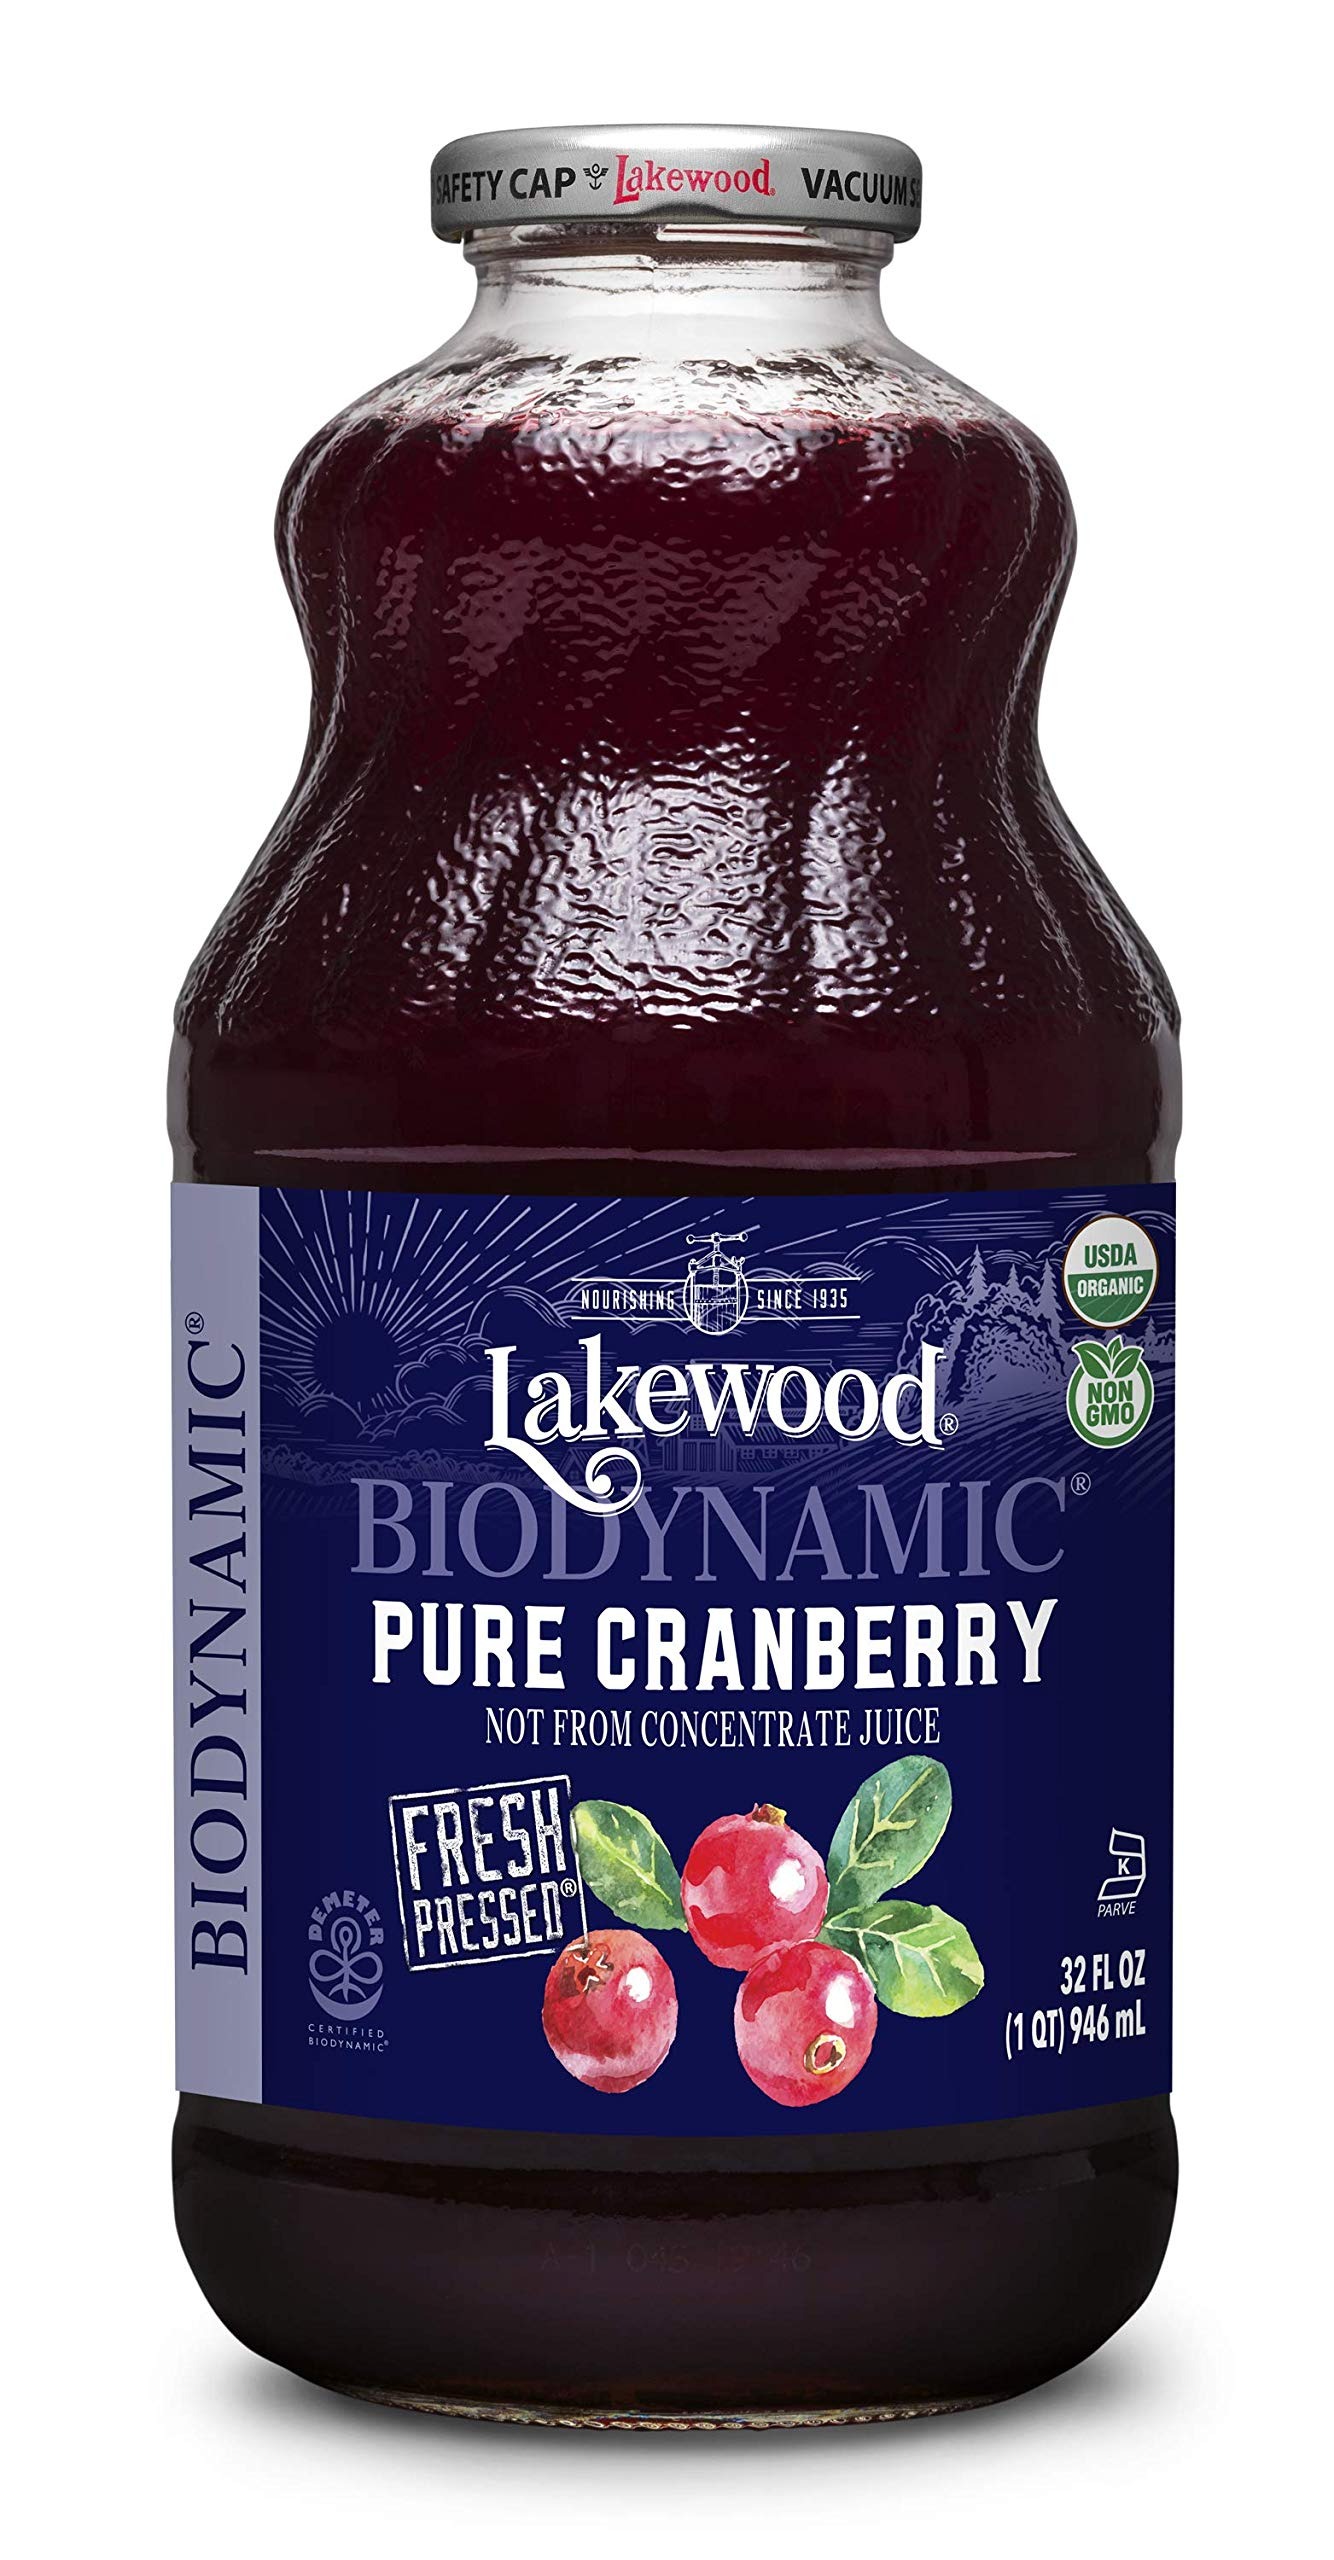
Item Name: Lakewood Organic Pure Orange, 32 Ounce (Pack of 6)
Bullet Point 1: Kosher Certified by Kof-K
Bullet Point 2: 9 to 10 Oranges In Every 32 oz. Bottle
Bullet Point 3: Good Source of Potassium, Fiber, Folate, and Vitamins B1 (Thiamin) Natural Anti-Oxidant Vitamin A & C
Bullet Point 4: Natural Source Minerals Help Restore Vital Body Electrolytes
Bullet Point 5: Essential Micro-Nutrients- Valuable Polyphenols
Value: 192.0
Unit: Fl Oz

Price: 12.96